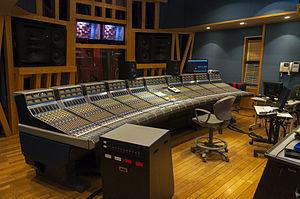
Focusrite est un constructeur britannique de matériel audio fondé en 1985.